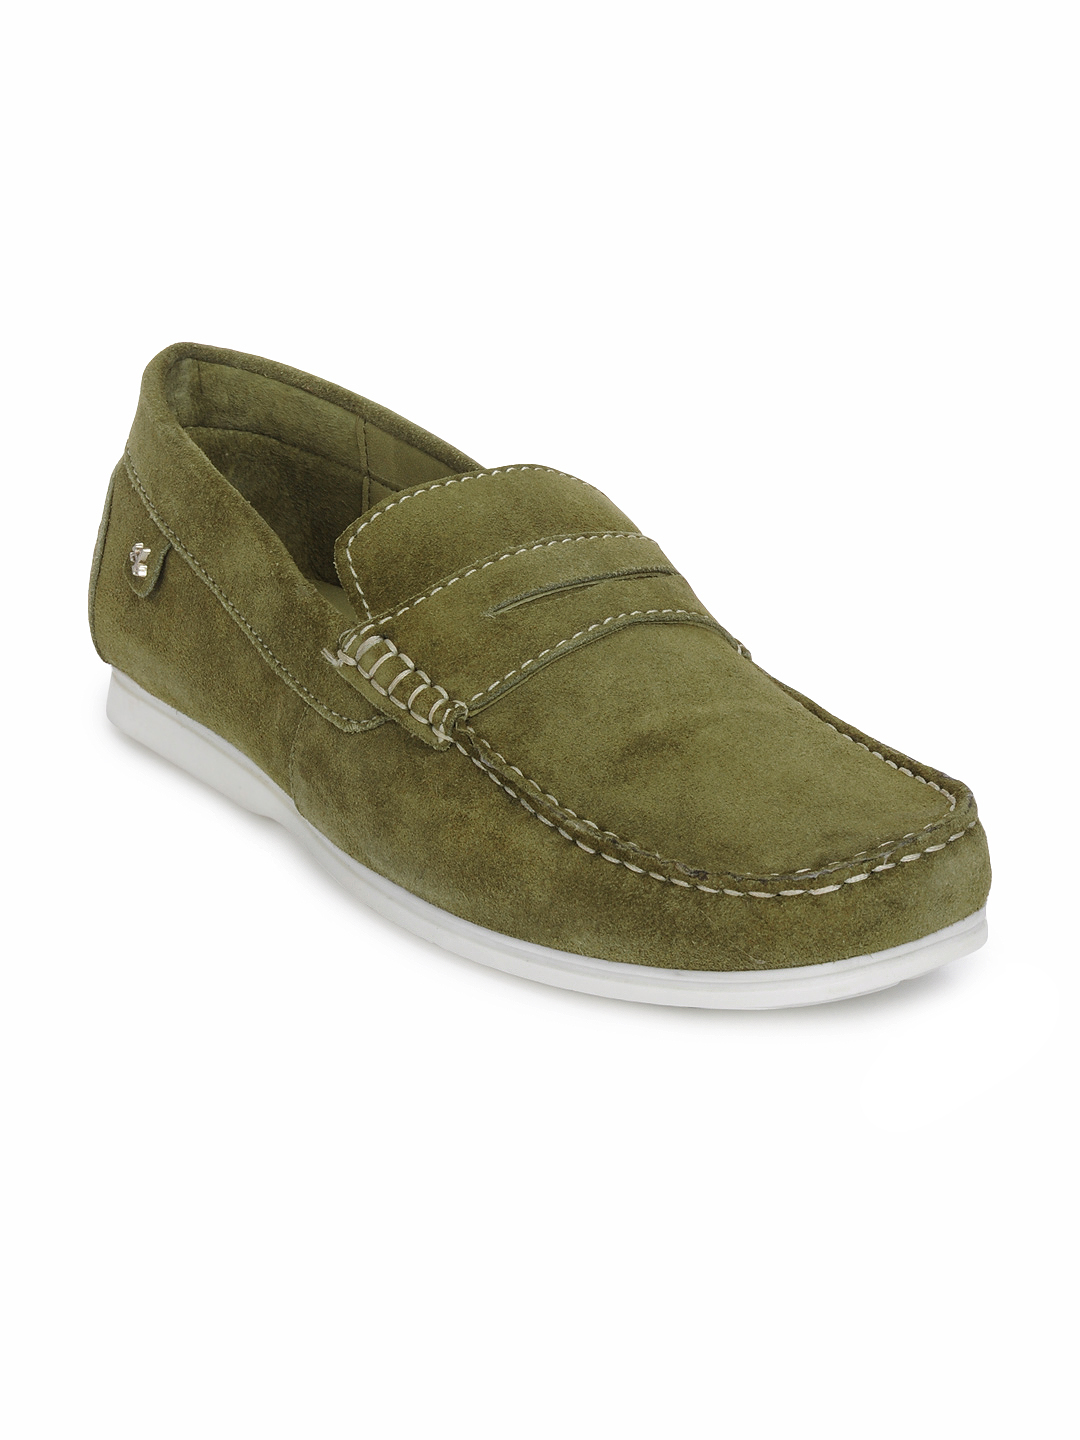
Arrow Men Olive Shoes
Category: Footwear / Shoes / Casual Shoes
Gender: Men
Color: Olive
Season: Summer 2013
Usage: Casual